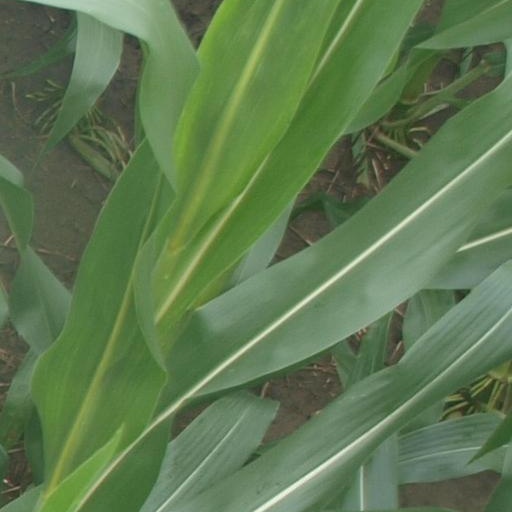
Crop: maize; corn